Anchorage Trail Systems

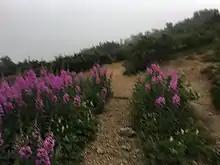
Fireweed lines a foggy hiking path near the Glenn Alps Trail Head in Chugach State Park

Some of the activities that the trails host include Nordic skiing, hiking, trail and road running, walking, mountain biking, road biking, horseback riding, ski jouring, snowshoeing, rollerblading, and connections to innumerable parks, lakes, rivers and beaches that offer opportunities for fishing, water sports, and activities such as iceskating and ice fishing in the winter months.